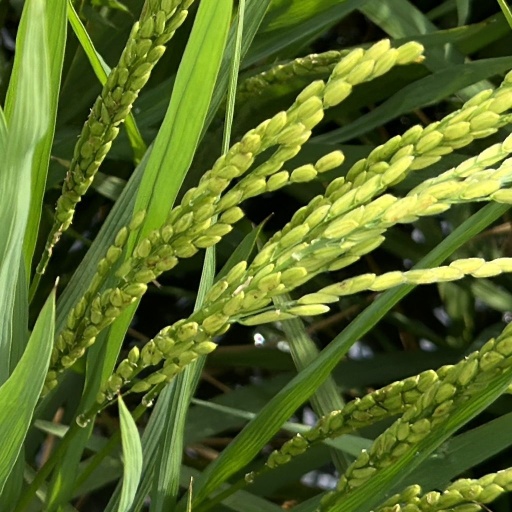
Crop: rice